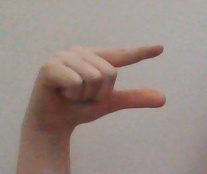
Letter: dal